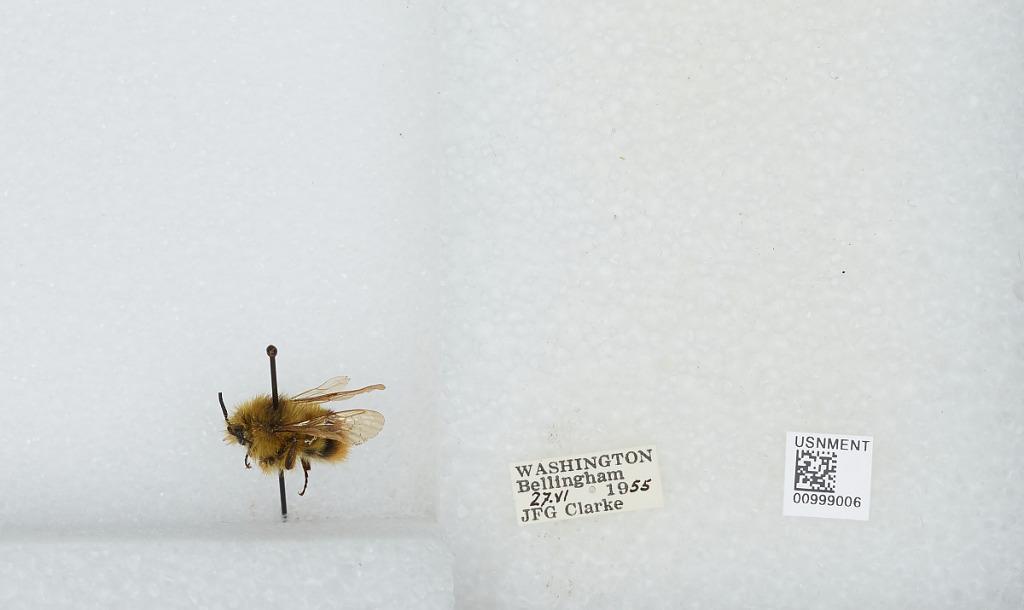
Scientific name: Bombus (Pyrobombus) mixtus Cresson
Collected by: J. Clarke
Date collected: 1955-6-27
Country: United States
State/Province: Washington
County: Whatcom
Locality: Bellingham
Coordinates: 48.7503, -122.475